Kent County Council

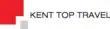

Kent Top Travel was owned by Kent County Council, and was established by them in 2005. It operated the council's bus network. It was argued that its existence stimulated competition. It also operated a coach charter fleet. The majority of Kent Top Travel's route portfolio comprised rural, evening and Sunday services won under competitive tender from Kent County Council and other local authorities in open competition with private bus operators. Kent Top Travel operated Canterbury City Council's park & ride service from October 2008 until 2013. Kent Top Travel operated both single and double deck buses as well as charter coaches. Buses were painted in a white and green livery, the Canterbury park & ride fleet silver and green. Coaches were painted both white & red, and yellow.